Effects of sleep deprivation in space

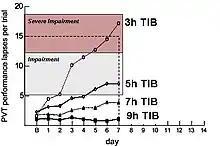
Figure 3-3. PVT performance lapses for TIB over 7 days sleep restriction.

Similar performance effects resulting from chronically restricted can also be seen in the Category I study by Belenky et al. and in figure 3-3. This study involved 66 subjects who were observed in four conditions (i.e., 3, 5, 7 and 9 hours in bed) for 7 days. PVT testing showed severe impairments in reaction time under the 3-hour condition, with lapses in responses increasing steadily across the 7 days of sleep restriction. Subjects who spent 3 hours in bed reached levels of severe impairment at 5 days, while subjects who spent 5 hours in bed reached levels of impairment at 4 days.